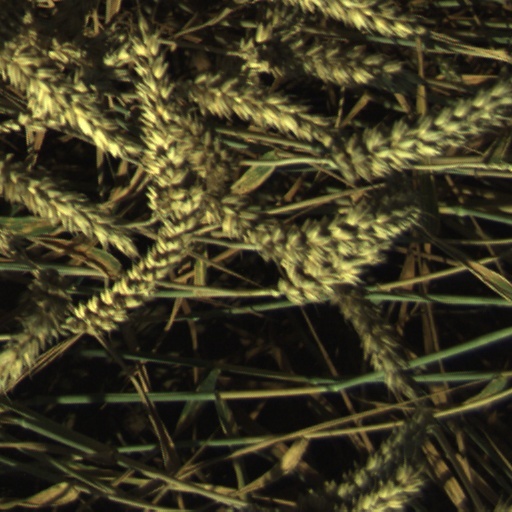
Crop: wheat